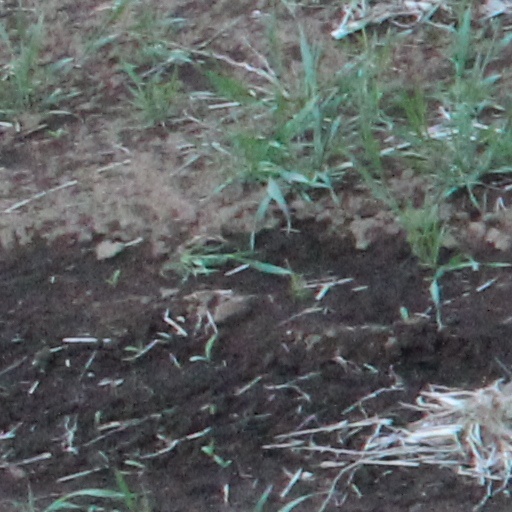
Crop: wheat